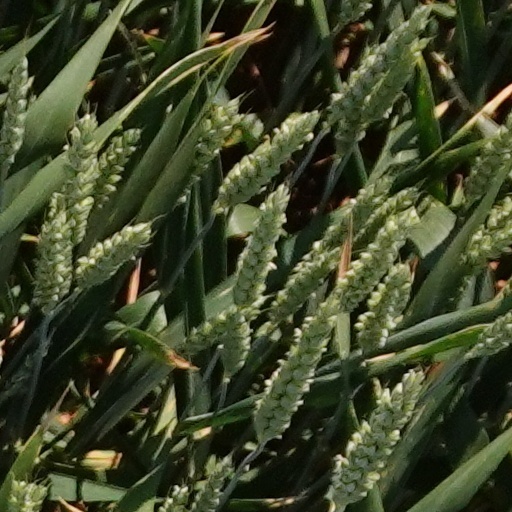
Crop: wheat